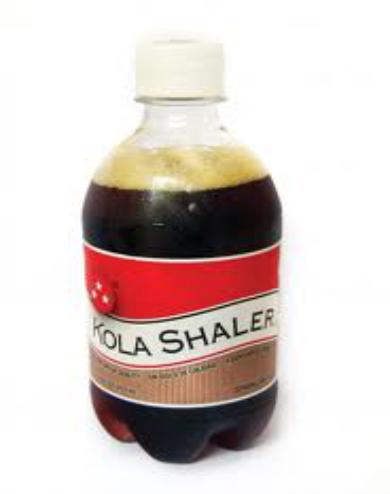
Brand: Kola Shaler
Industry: Food